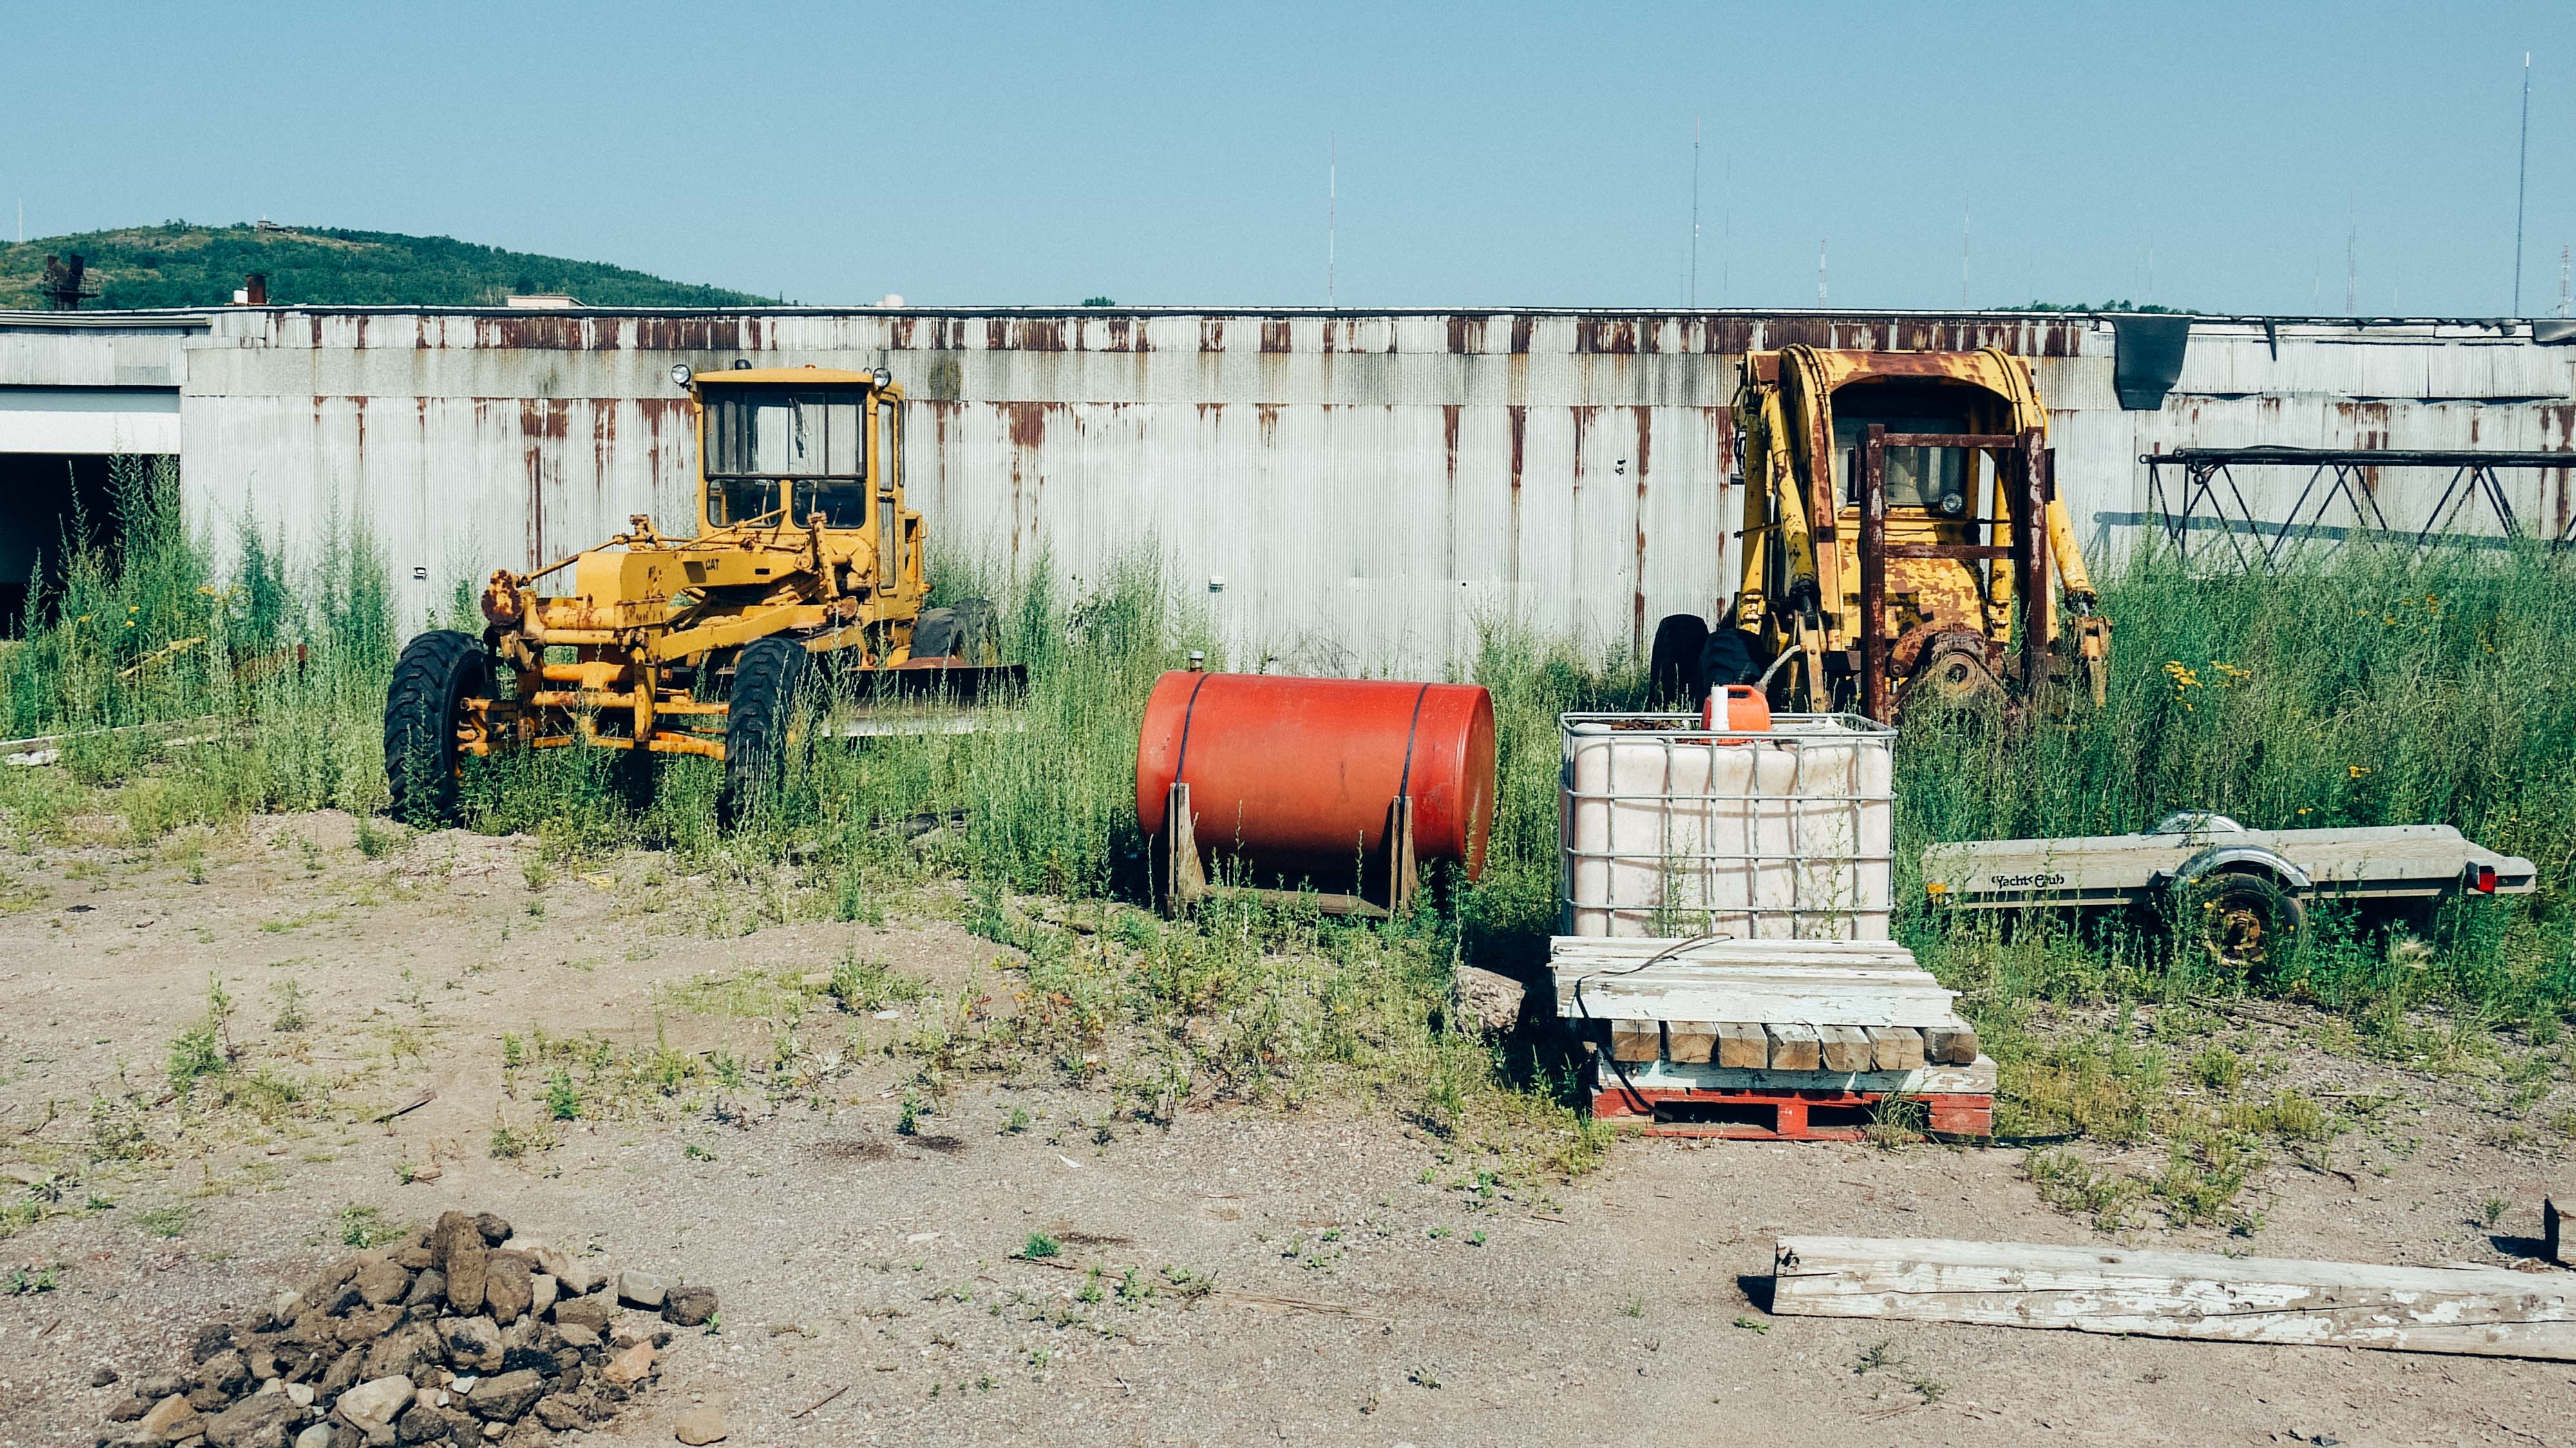
farm, train, transport, vehicle, agriculture, rural area